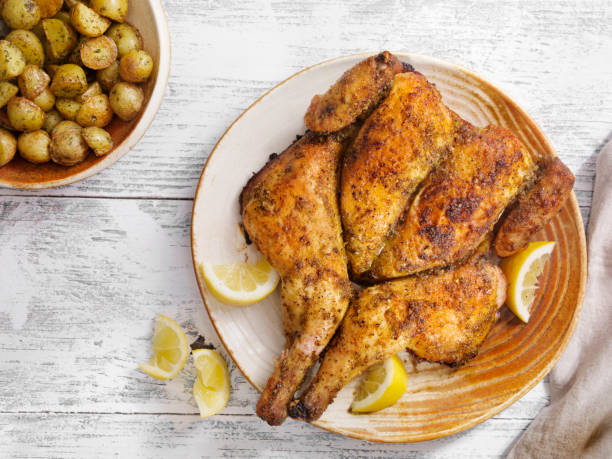
Label: roast_chicken